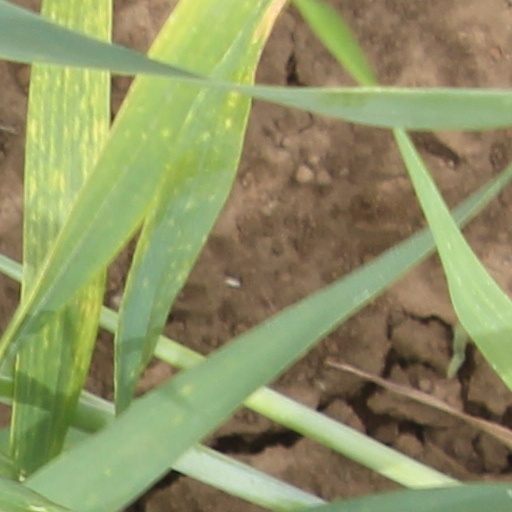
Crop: wheat